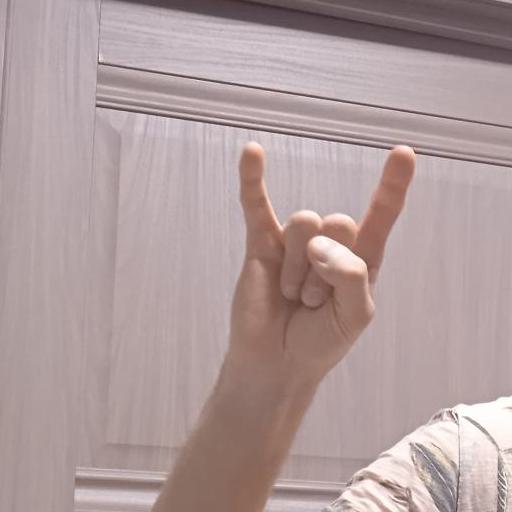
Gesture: rock